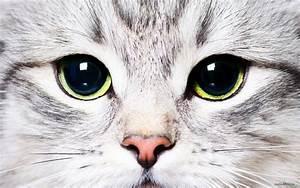
cat